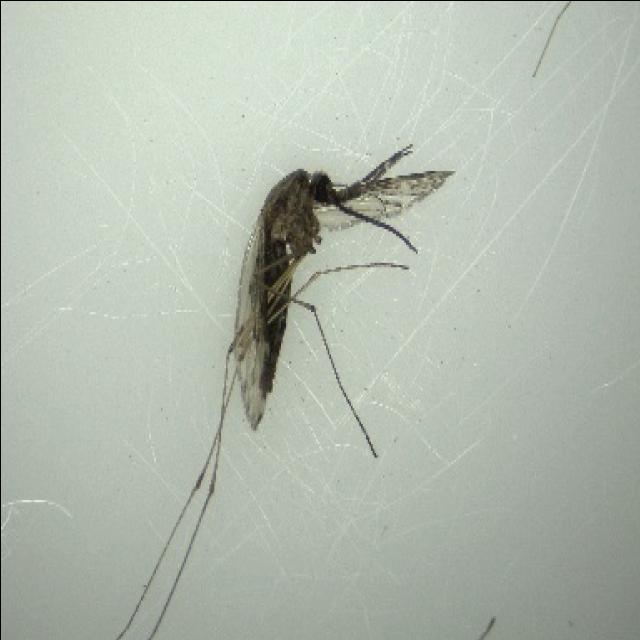
Species: anopheles_sinensis